Copper Country Limited

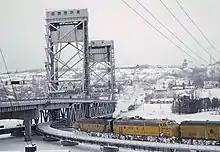
The Copper Country Limited crossing the Portage Lake Lift Bridge in 1967

According to historian Jim Scribbins the name "Copper Country Limited" was first used in March 1907 to describe an existing Chicago–Champion, Michigan–Calumet service which had run since 1899. The DSS&A handled the train north of Champion. The train operated overnight in both directions.